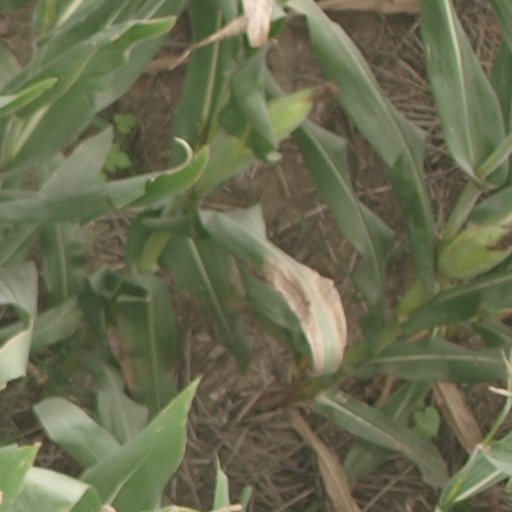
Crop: maize; corn